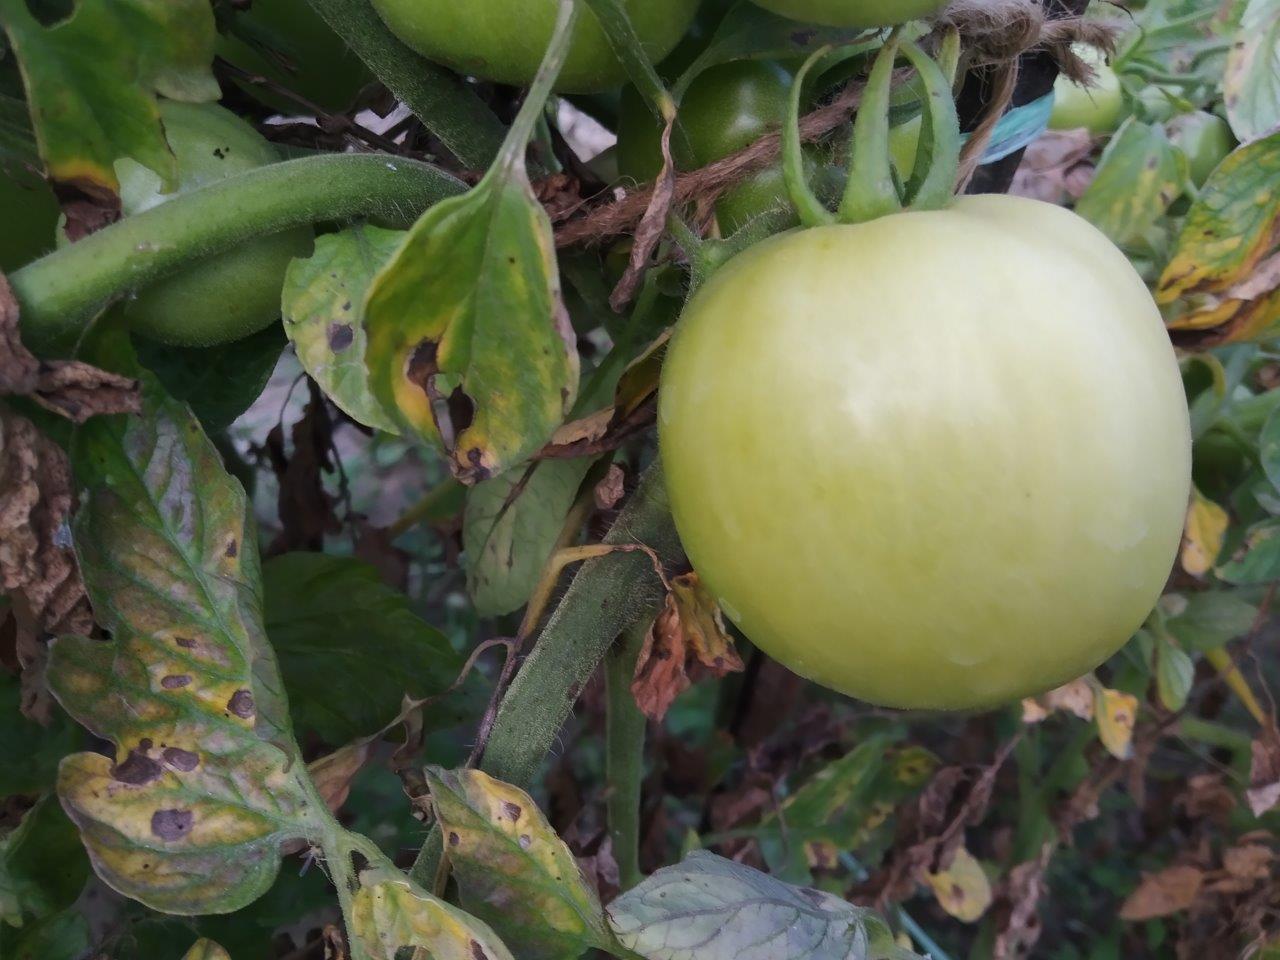
Maturity: Immature